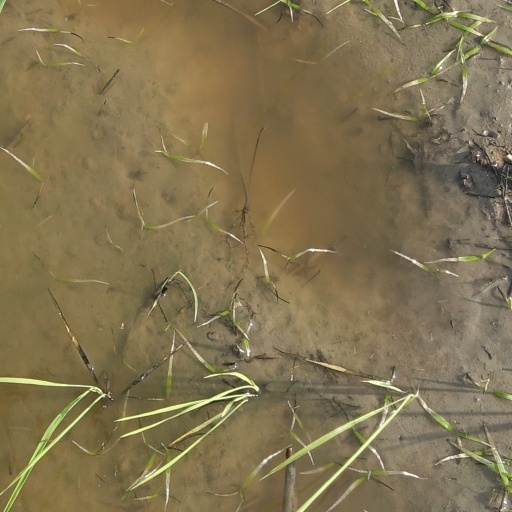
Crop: rice